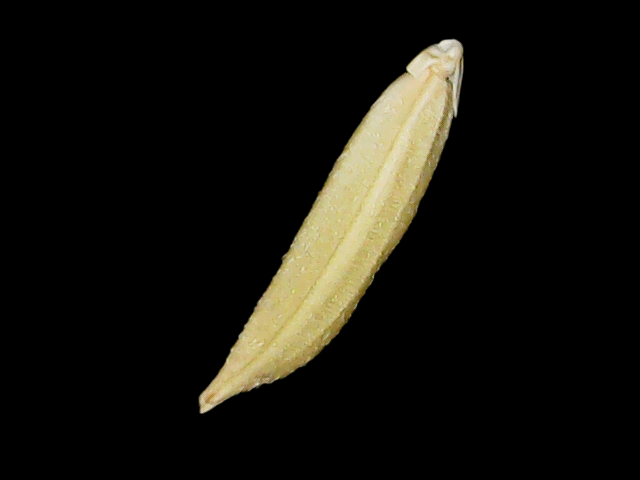
Rice variety: Binadhan25